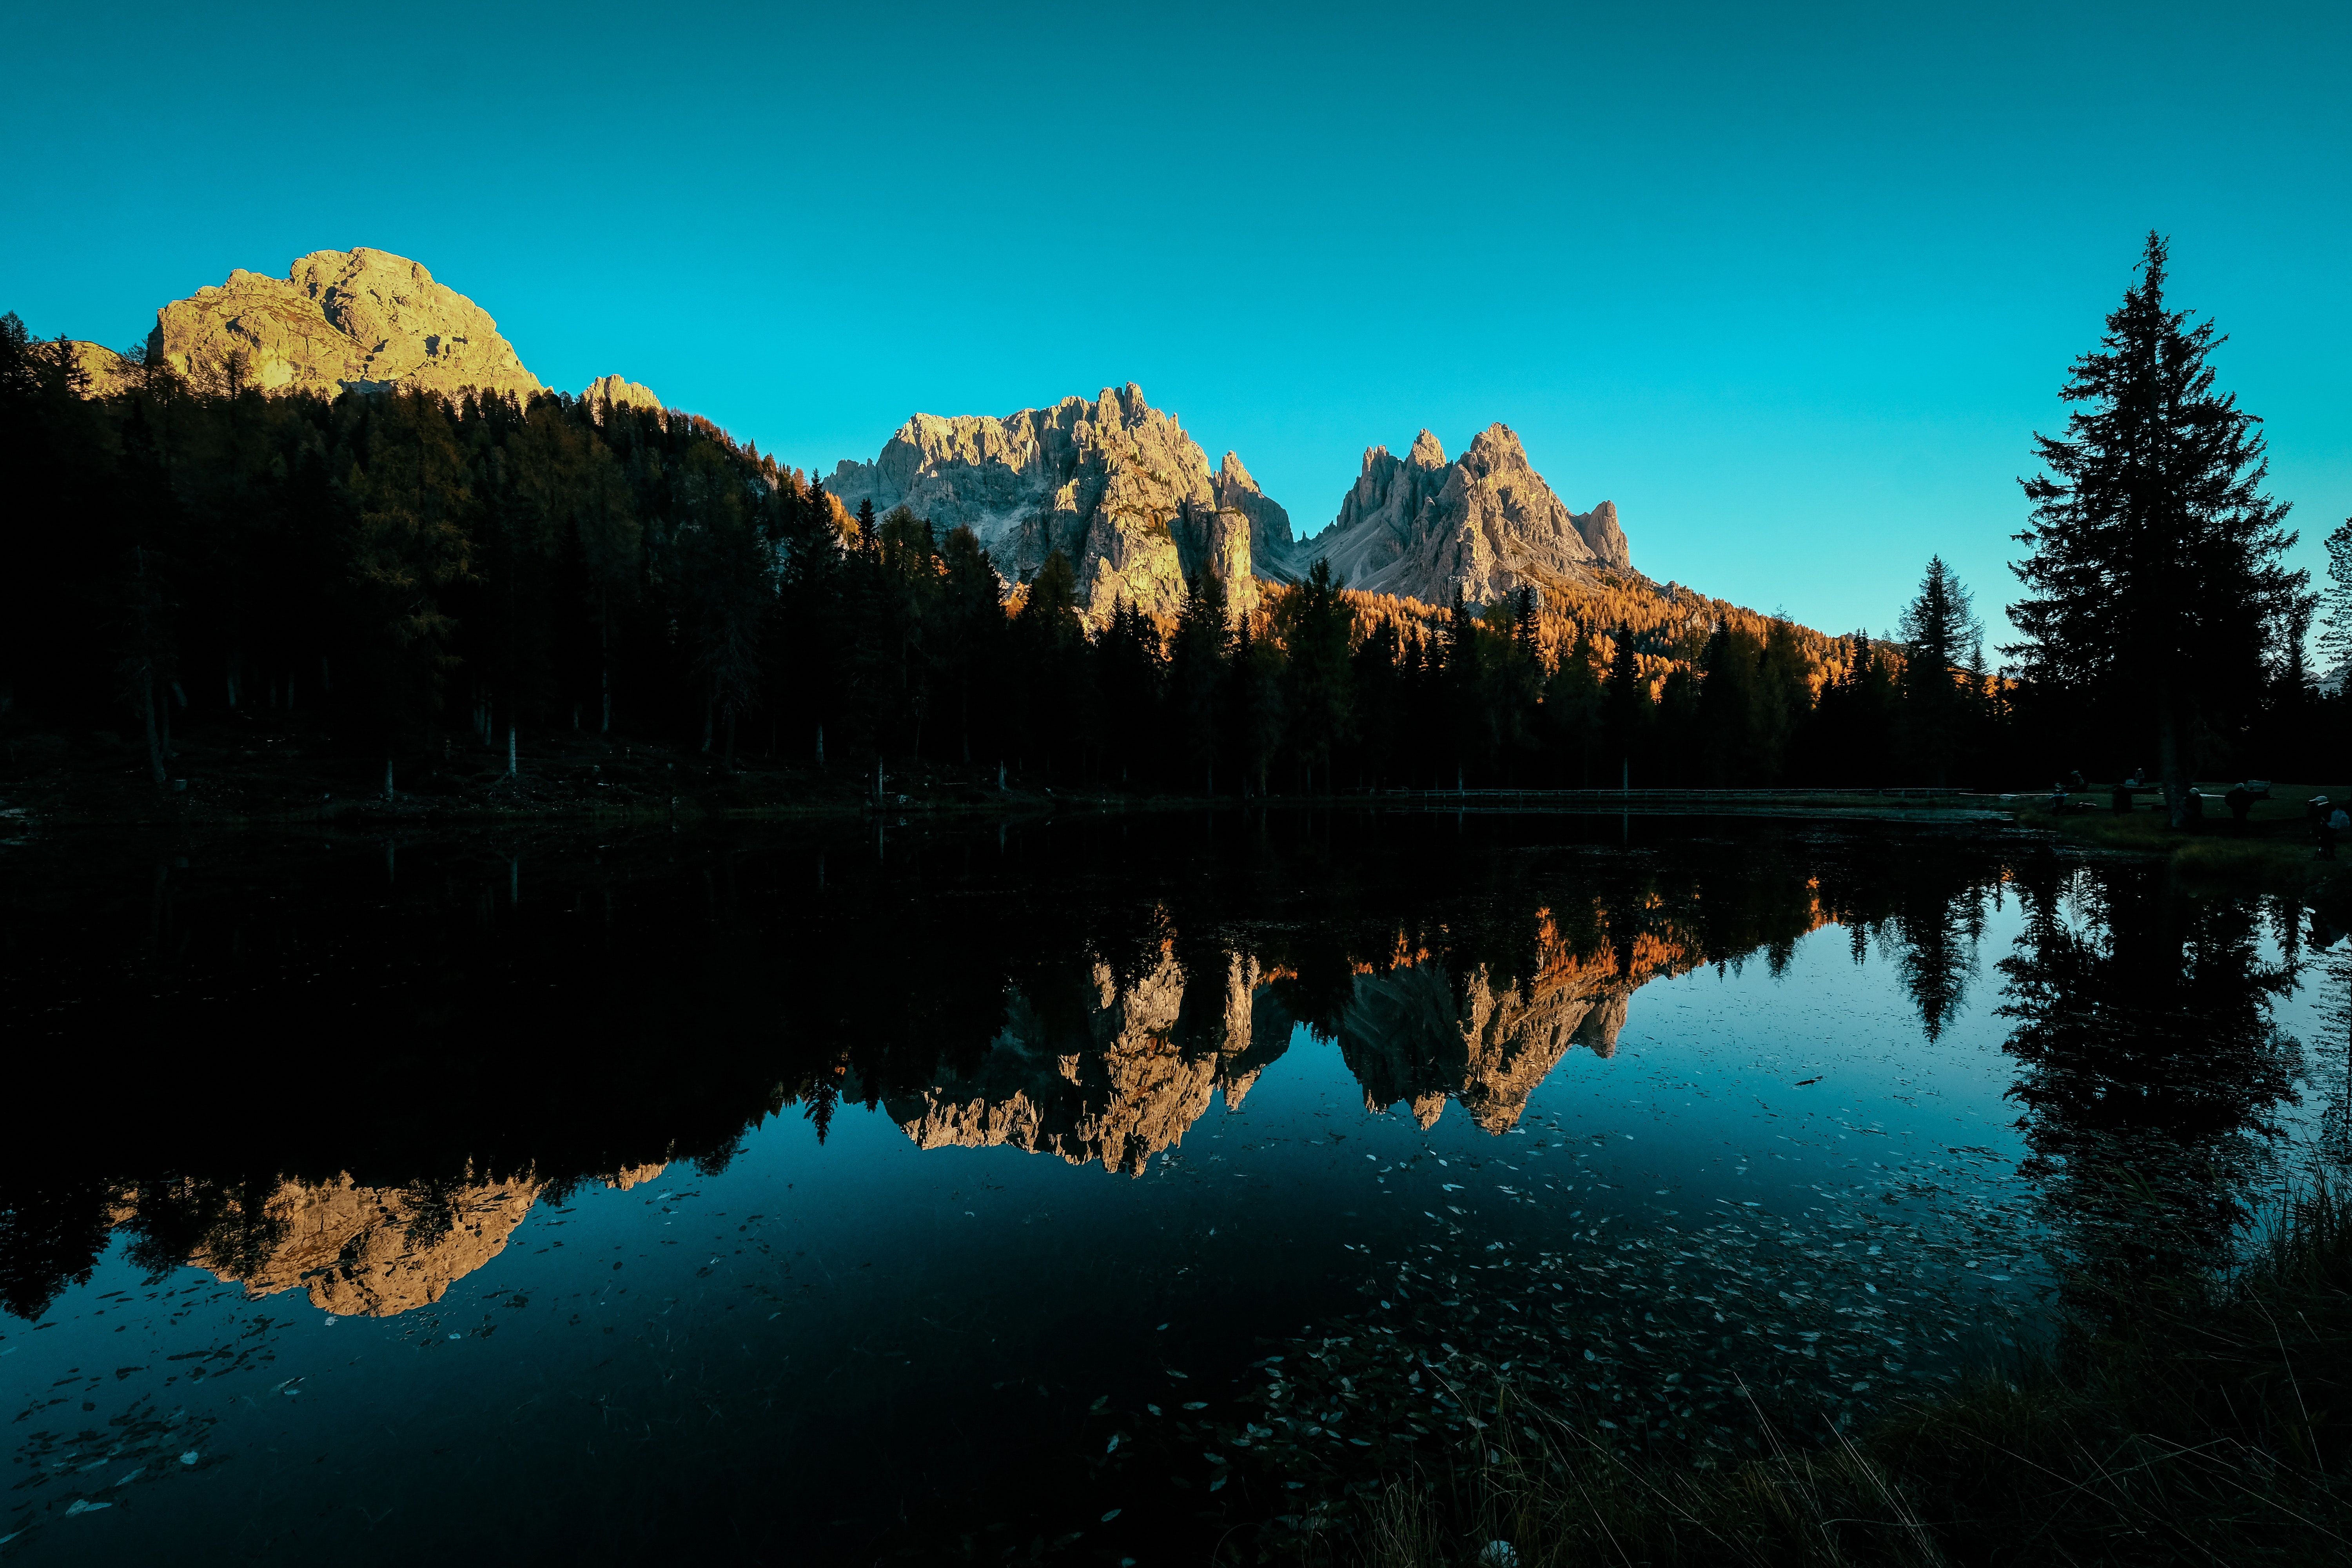
reflection, nature, water, wilderness, sky, lake, mountain, tree, mount scenery, leaf, national park, bank, morning, evening, mountain range, atmosphere, dawn, landscape, biome, river, larch, terrain, sunlight, dusk, computer wallpaper, alps, autumn, tarn, reservoir, forest, calm, horizon